Melomakarono

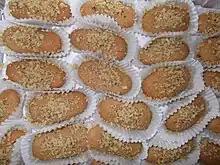
Finikia

The melomakarono ( plural: μελομακάρονα, "melomakarona") is an egg-shaped Greek dessert made mainly from flour, olive oil, and honey.